Gummy smile

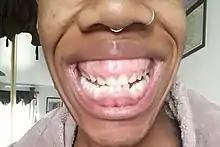
A case of severe gummy smile as seen in a young woman

Gummy smile, also known as excessive gingival display, is a smile that shows gum under the upper lip. It is a common clinical condition, which can be caused by an abnormal dental eruption (delayed passive eruption), hyperfunction of the upper lip elevator muscle, excessive vertical growth of the maxilla bone, over-eruption of the maxillary anterior teeth, or a combination of the above described factors. Several treatment options have been proposed to enhance the smile display and to reduce the gingival exposure.